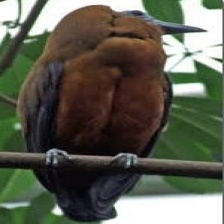
Species: CAPUCHINBIRD
Scientific name: PERISSOCEPHALUS TRICOLOR